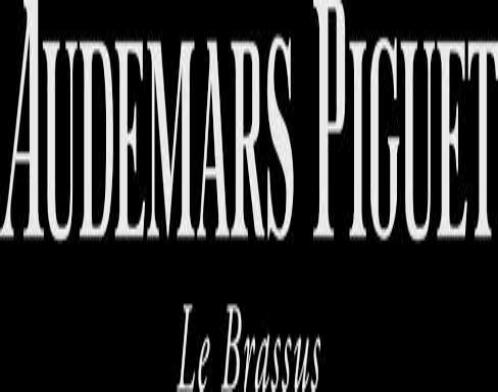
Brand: Audemars Piguet
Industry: Clothes